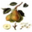
Label: pear